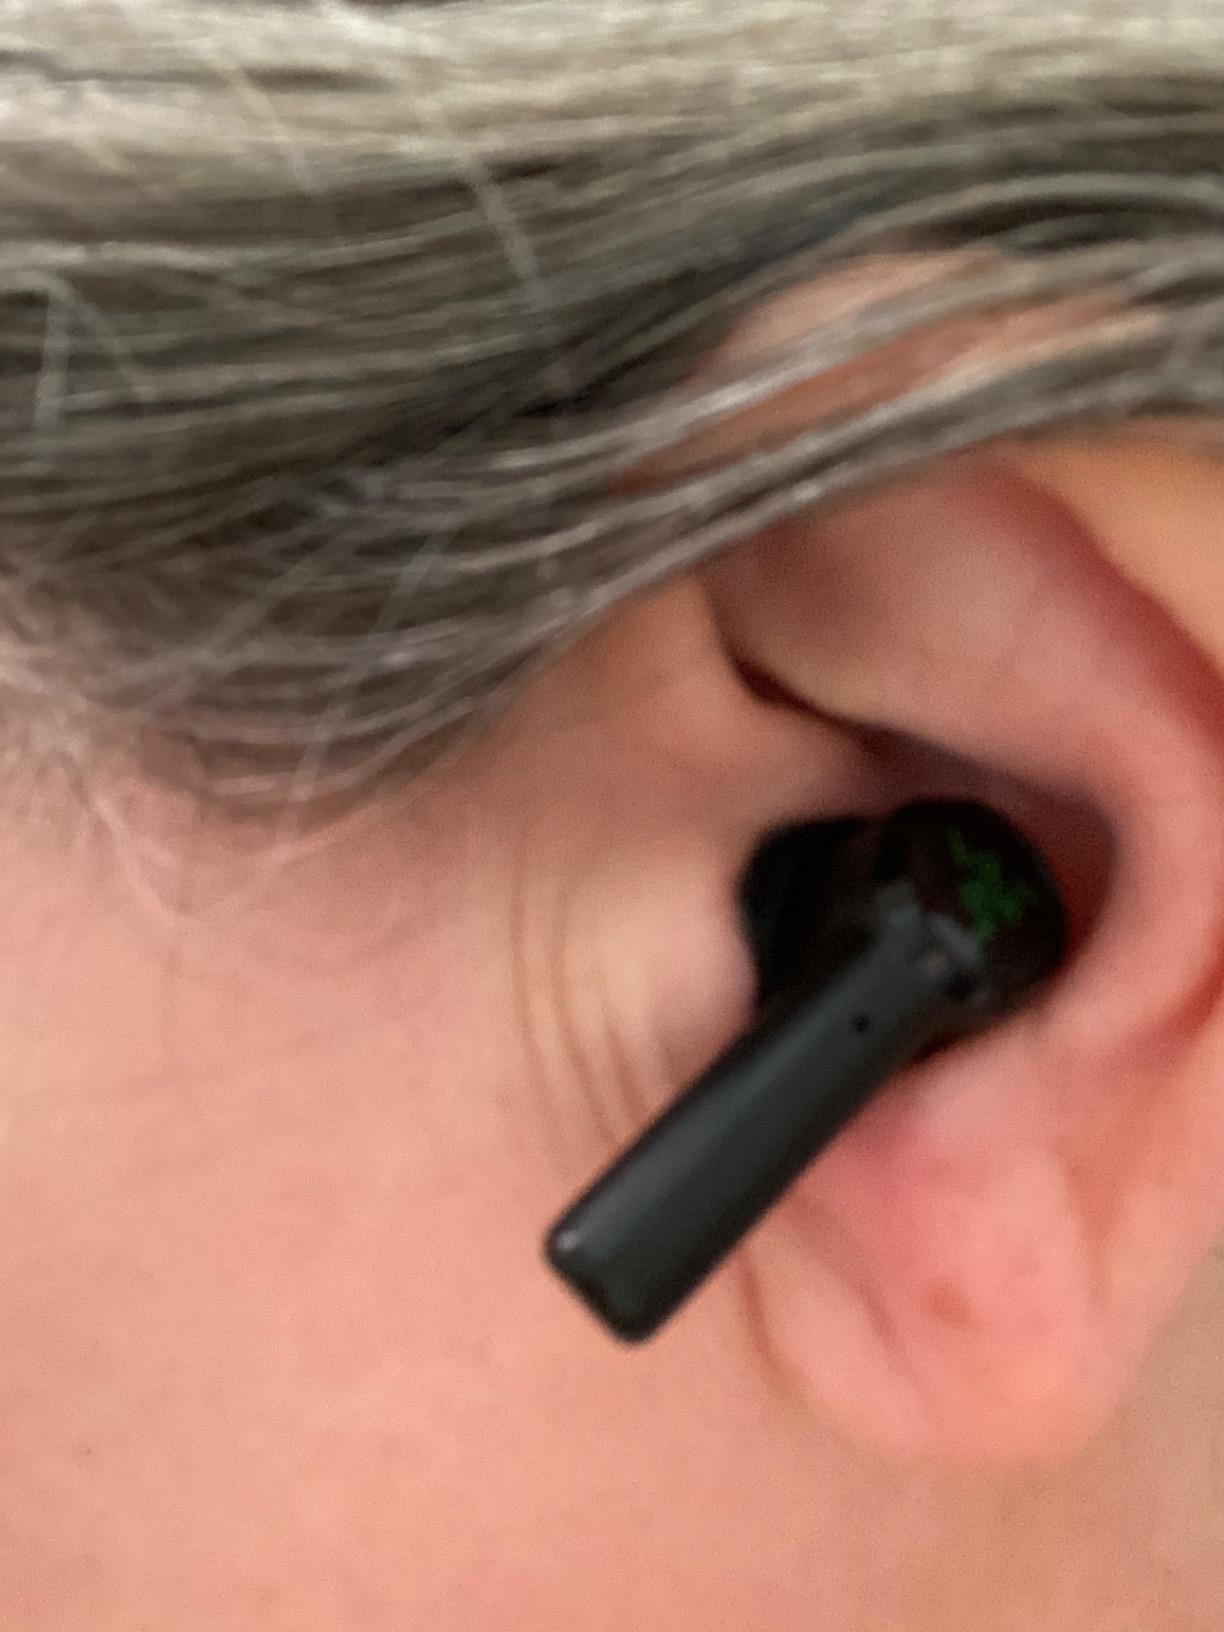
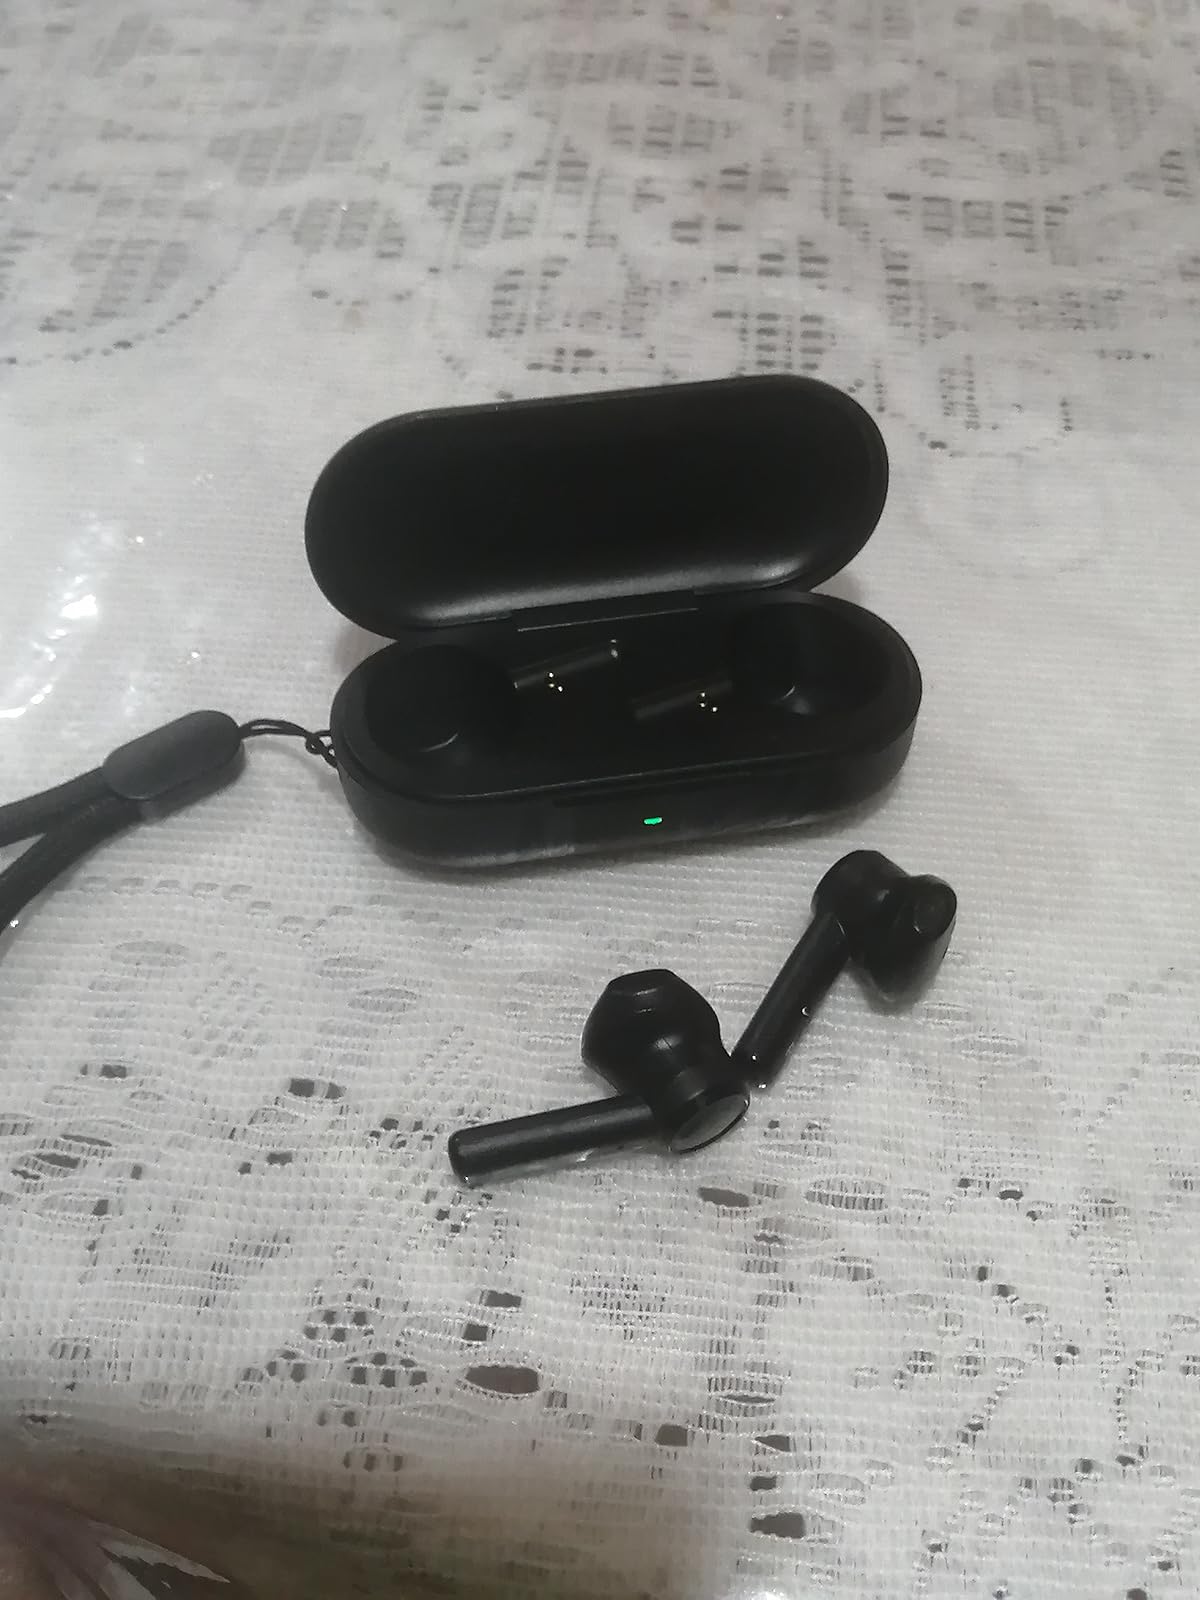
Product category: earbuds
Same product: yes